Downtown Whitehorse

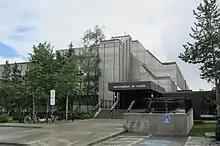
The Yukon Legislative Building is located in Downtown Whitehorse.

Downtown Whitehorse is the commercial centre of the city. The Yukon Legislative Building is located in this area and was built in 1976. It is generally considered to extend from the narrows between the clay cliffs and the Yukon River just south of Taylor Street, north to the east–west leg of the Second Avenue extension, and from the Yukon River to the base of the clay cliffs. Business activities are mainly confined to 1st, 2nd, 3rd and 4th avenues, as well as adjacent sections of the cross streets, and mainly north of Hanson Street (third street south of Main). The remainder of the downtown is primarily residential.